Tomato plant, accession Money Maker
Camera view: tilt-top (135 deg); turntable rotation: 330 degrees
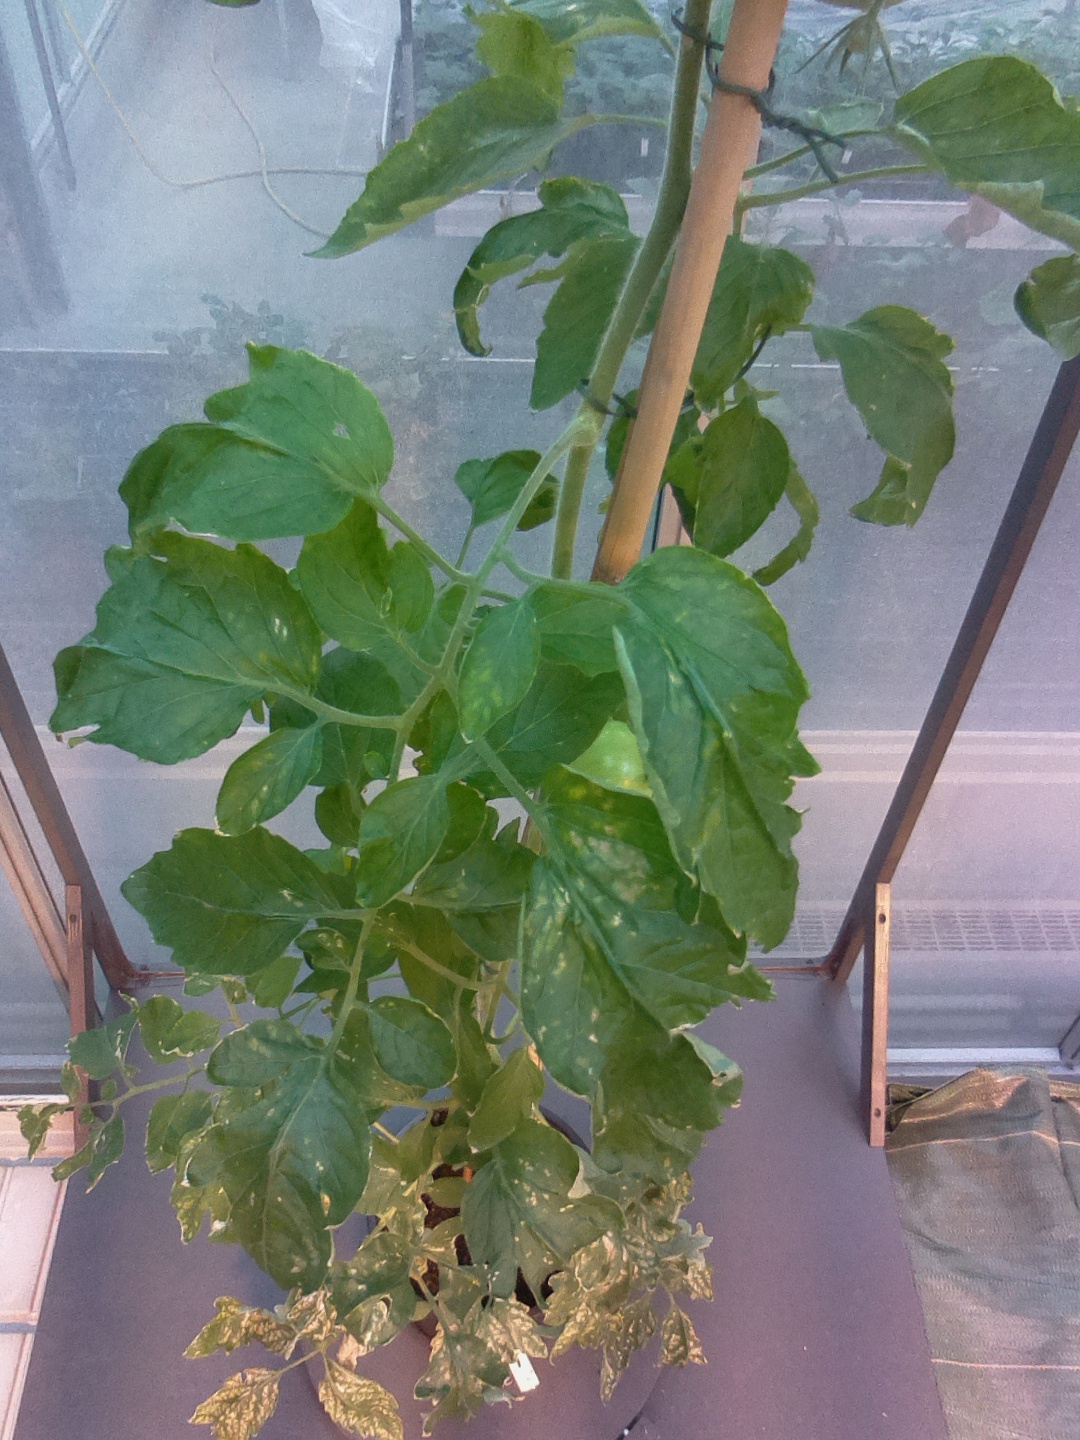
BBCH growth stage 74: 40%-50% of final fruit size